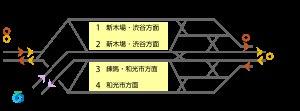
Kotake-Mukaihara est une station du métro de Tokyo sur les lignes Fukutoshin et Yūrakuchō dans l'arrondissement de Nerima à Tokyo. Elle est exploitée par le Tokyo Metro, ainsi que par la Seibu Railway dont la ligne Seibu Yūrakuchō est interconnectée au métro.